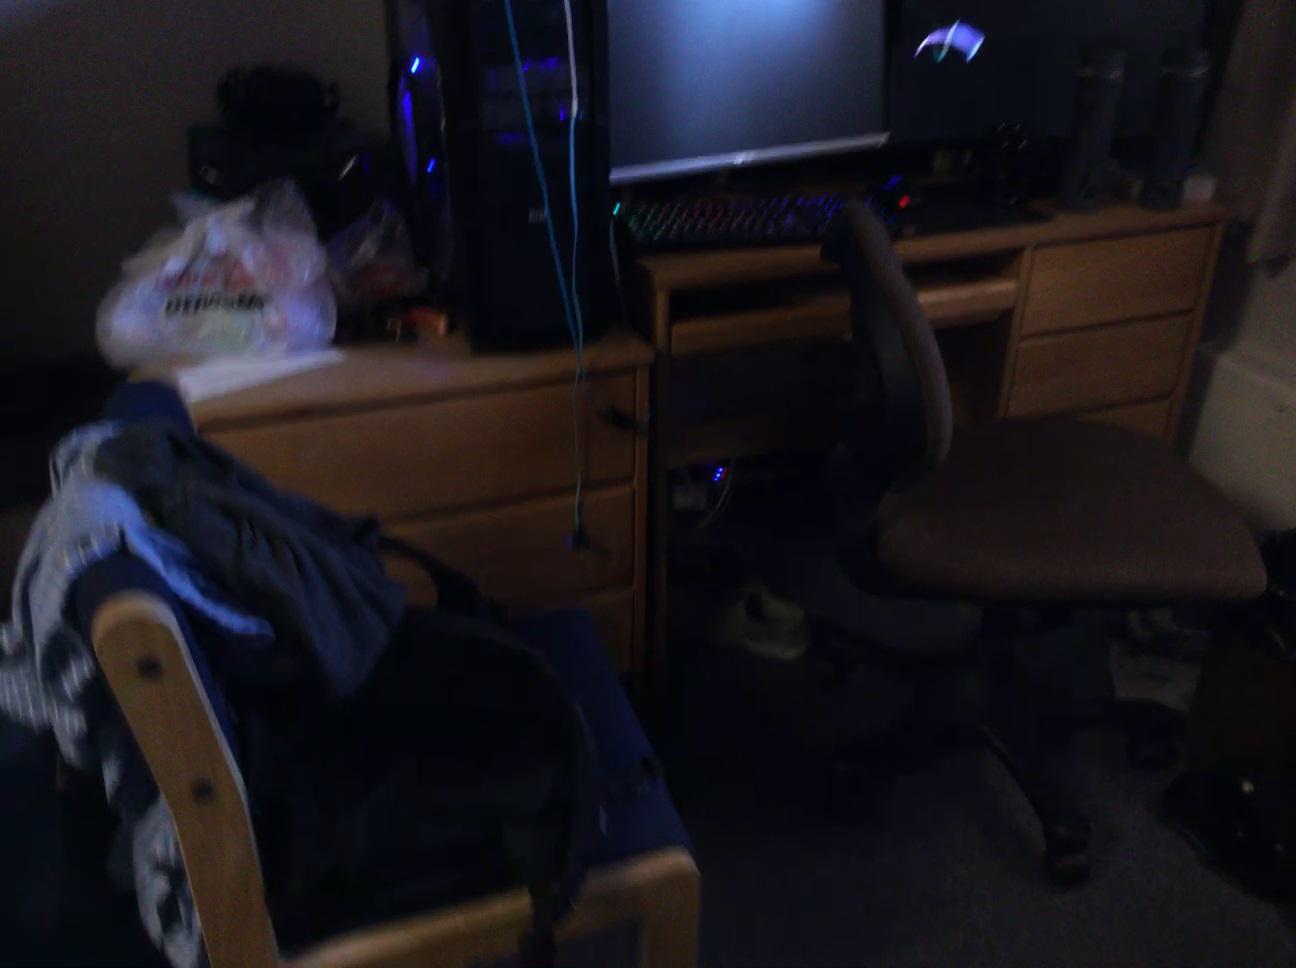
Question: Can the hamper fit in front of the clothes from the second object's perspective? Final answer should be yes or no.
Answer: No